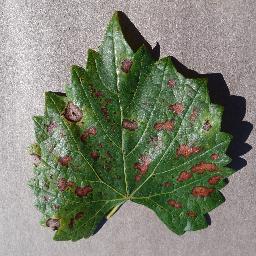
Label: Grape___Esca_(Black_Measles)